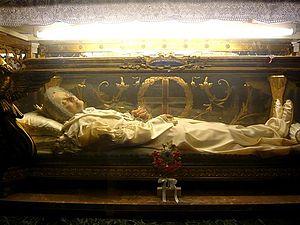
Sanctuaire de la Bienheureuse Anna Maria Taigi, Basilique Saint-Chrysogone, Rome
Anne-Marie Taïgi, 1769-1837, est une tertiaire trinitaire italienne, mère de famille et mystique. Elle est reconnue bienheureuse par l'Église catholique.
La basilique San Crisogono est une église romaine située dans le quartier Trastevere sur la via di Trastevere. C'est l'une des plus anciennes églises de Rome, édifiée initialement au IVᵉ siècle et entièrement reconstruite au XVIIᵉ siècle et dédiée à saint Chrysogone d'Aquilée.